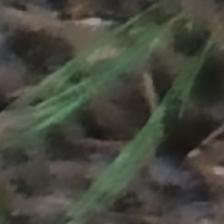
Label: clustered